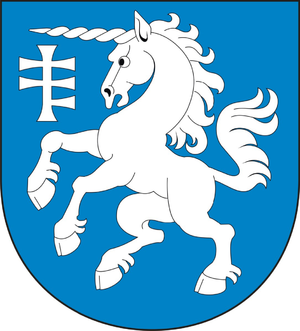
Serniki est une gmina rurale de la powiat de Lubartów, dans la Voïvodie de Lublin, dans l'est de la Pologne.
Serniki est un village polonais de la gmina de Serniki dans le powiat de Lubartów de la voïvodie de Lublin dans l'est de la Pologne.